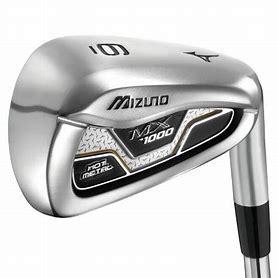
Brand: Mizuno
Model: 100